Ancient history

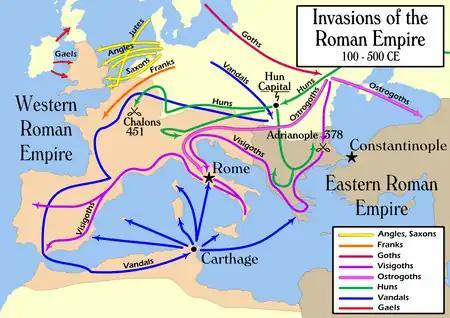
The Age of Migrations in Europe was deeply detrimental to the late Roman Empire.

Greece is home to the first advanced civilizations in Europe beginning with the Cycladic culture on the islands of the Aegean Sea around 3200 BC, and the Minoan civilisation in Crete (2700–1500 BC). The Minoans built large palaces decorated with frescoes and wrote in the undeciphered script known as Linear A. The Mycenaean civilization, the first distinctively Greek civilisation later emerged on the mainland (1600–1100 BC), consisting of a network of palace-centred states and writing the earliest attested form of Greek with the Linear B script. The Mycenaeans gradually absorbed the Minoans, but collapsed violently around 1200 BC, along with several other civilizations in the eastern Mediterranean, during the regional event known as the Late Bronze Age collapse. This ushered in a period known as the Greek Dark Ages, from which written records are absent.